Plumbata

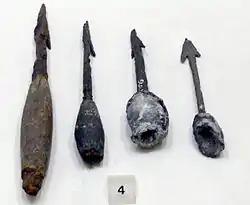
Four "plumbatae" heads from the 4th or 5th century AD, found in Enns, Austria. The wooden shafts and fletching have decayed.

Plumbatae or martiobarbuli were lead-weighted throwing darts carried by infantrymen in Antiquity and the Middle Ages. They were used to inflict damage on enemies at a distance before engaging in close combat. Roman soldiers in some legions carried plumbatae inside their shields, which allowed them to have ranged weapons similar to arrows, according to Vegetius in his 4th-century military treatise "De re militari."